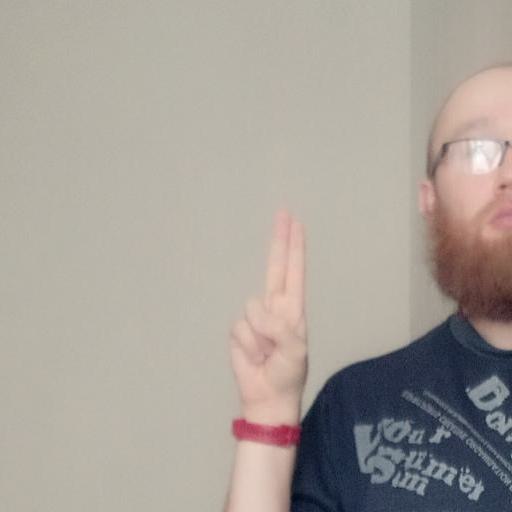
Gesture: two_up